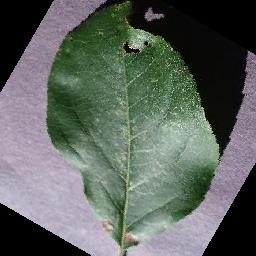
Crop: apple
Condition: black_rot